Daihatsu Boon

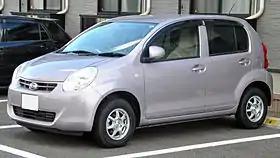
Second-generation Daihatsu Boon (M600, Japan)

The is a subcompact car produced by Japanese automaker Daihatsu since 2004, and also sold under Toyota brand as the between 2004 and the ends of 2023. The Passo was once sold at "Toyota Corolla Store" Japanese dealerships until it was consolidated with other Toyota dealers in 2020.